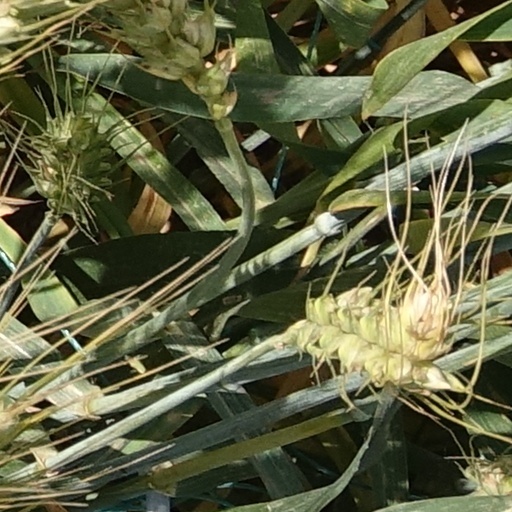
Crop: wheat